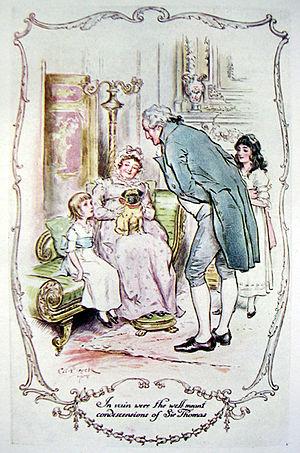
Illustration du chapitre 2 de Mansfield Park, roman de Jane Austen. L'arrivée de Fanny.